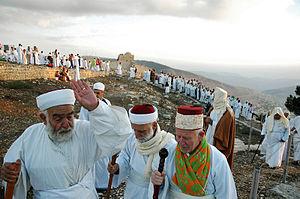
Souccot, est l'une des trois fêtes de pèlerinage prescrites par la Torah, au cours de laquelle on célèbre dans la joie l'assistance divine reçue par les enfants d'Israël lors de l'Exode et la récolte qui marque la fin du cycle agricole annuel.